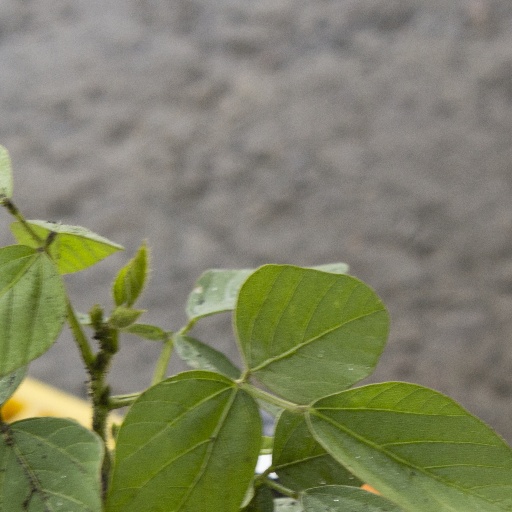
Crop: soybean